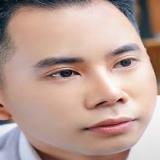
ca sĩ Lê Bảo Bình